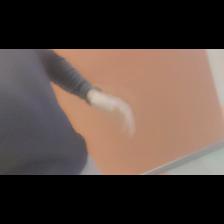
Label: Human